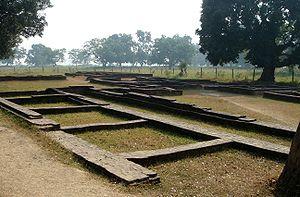
Kapilavastu était la capitale du clan des Śākya auquel appartenait Siddhārtha Gautama, le futur Bouddha. Suivant la tradition, c’est là que se trouvait le palais du roi Śuddhodana son père, où Gautama aurait séjourné jusqu'à l'âge de 29 ans. Le roi du Kosala, Virûdhaka, suzerain des Śākya, aurait détruit la ville du vivant du Bouddha.